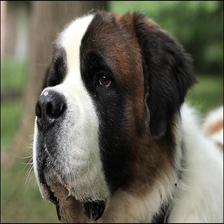
Species: dog
Breed: saint bernard